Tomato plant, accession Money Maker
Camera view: vertical (180 deg); turntable rotation: 90 degrees
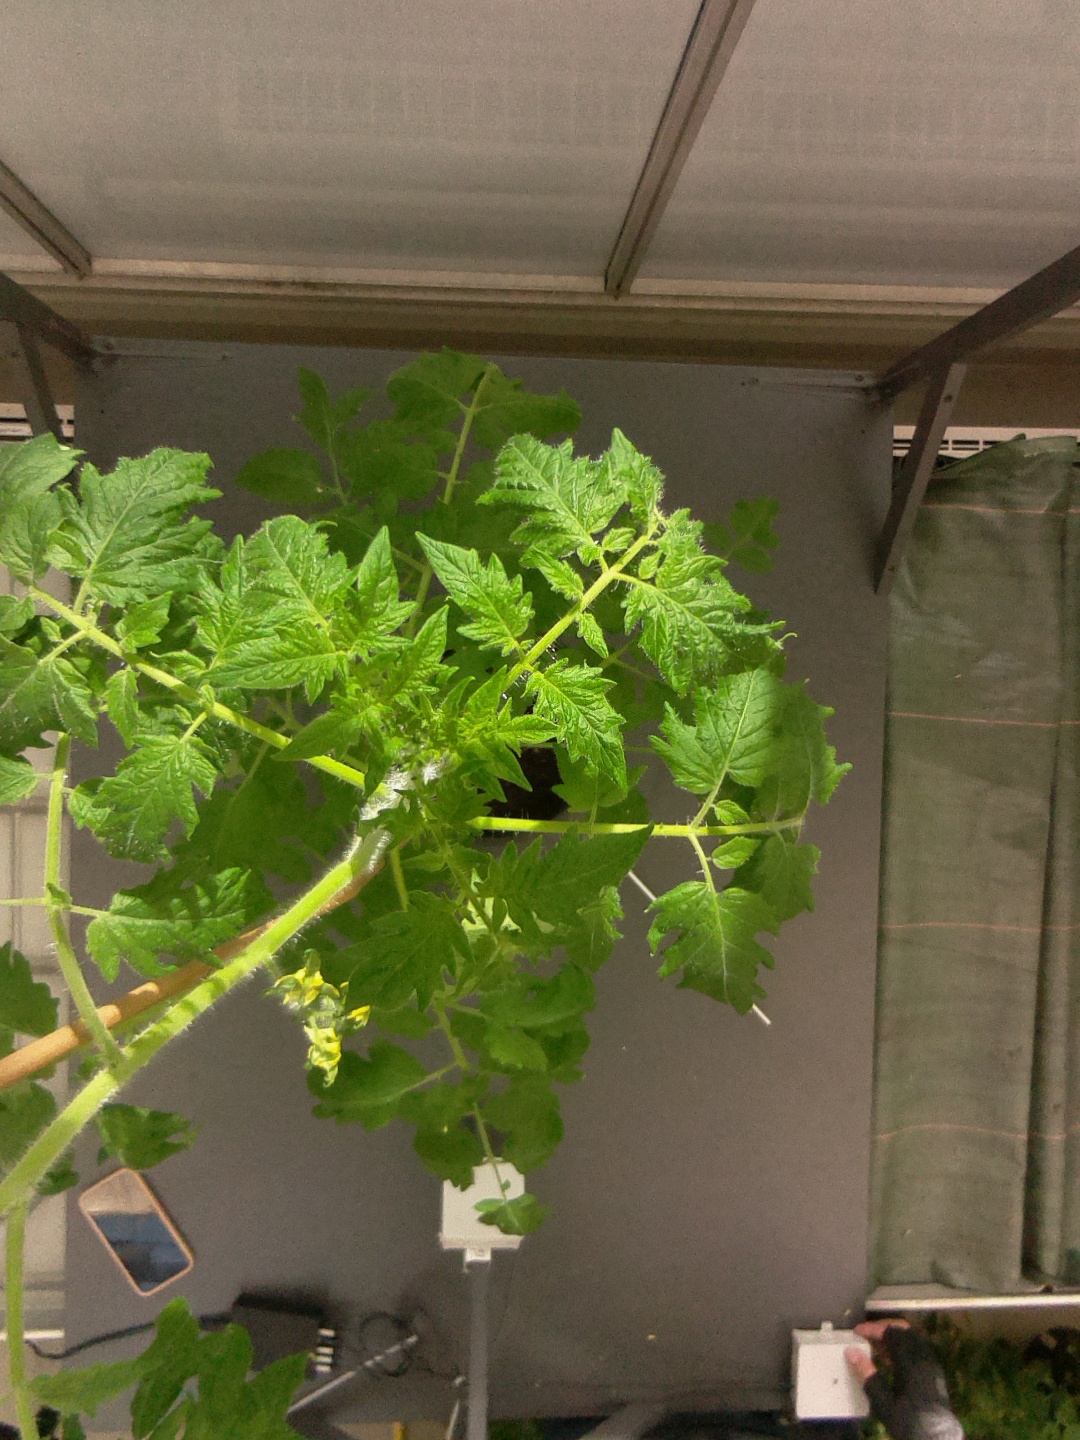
BBCH growth stage 63: 30%-40% of flowers open